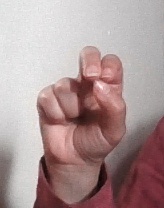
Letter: gaaf